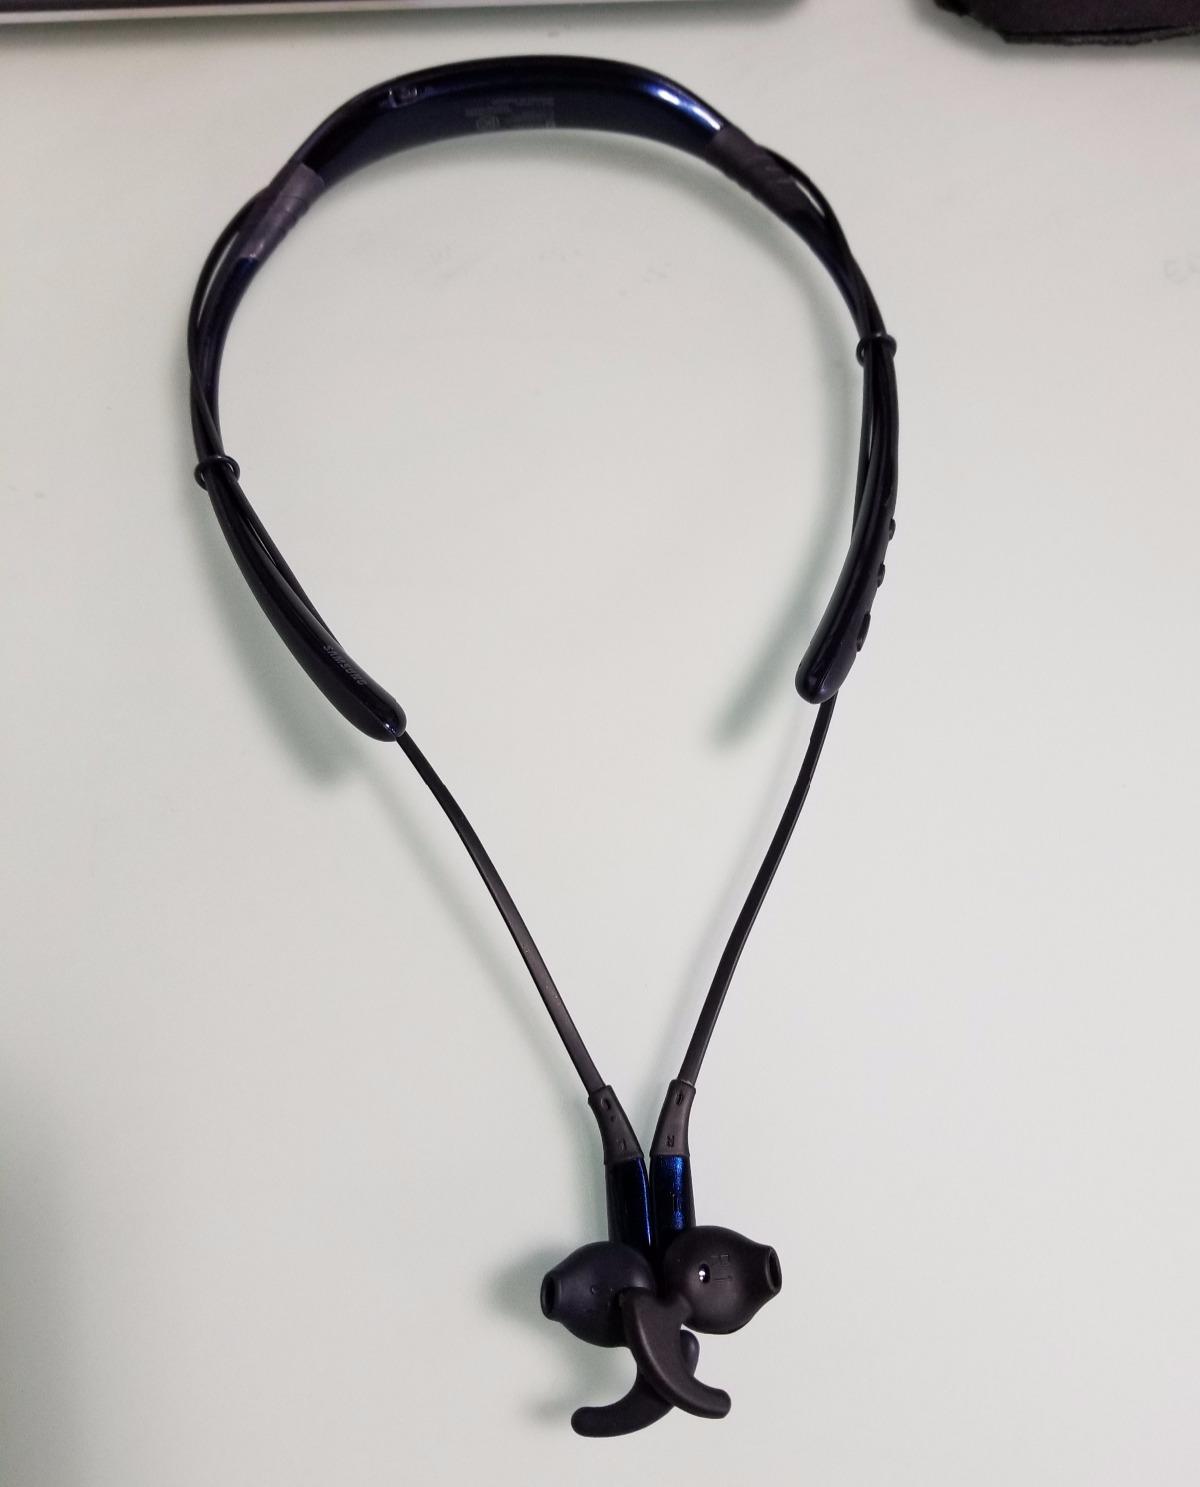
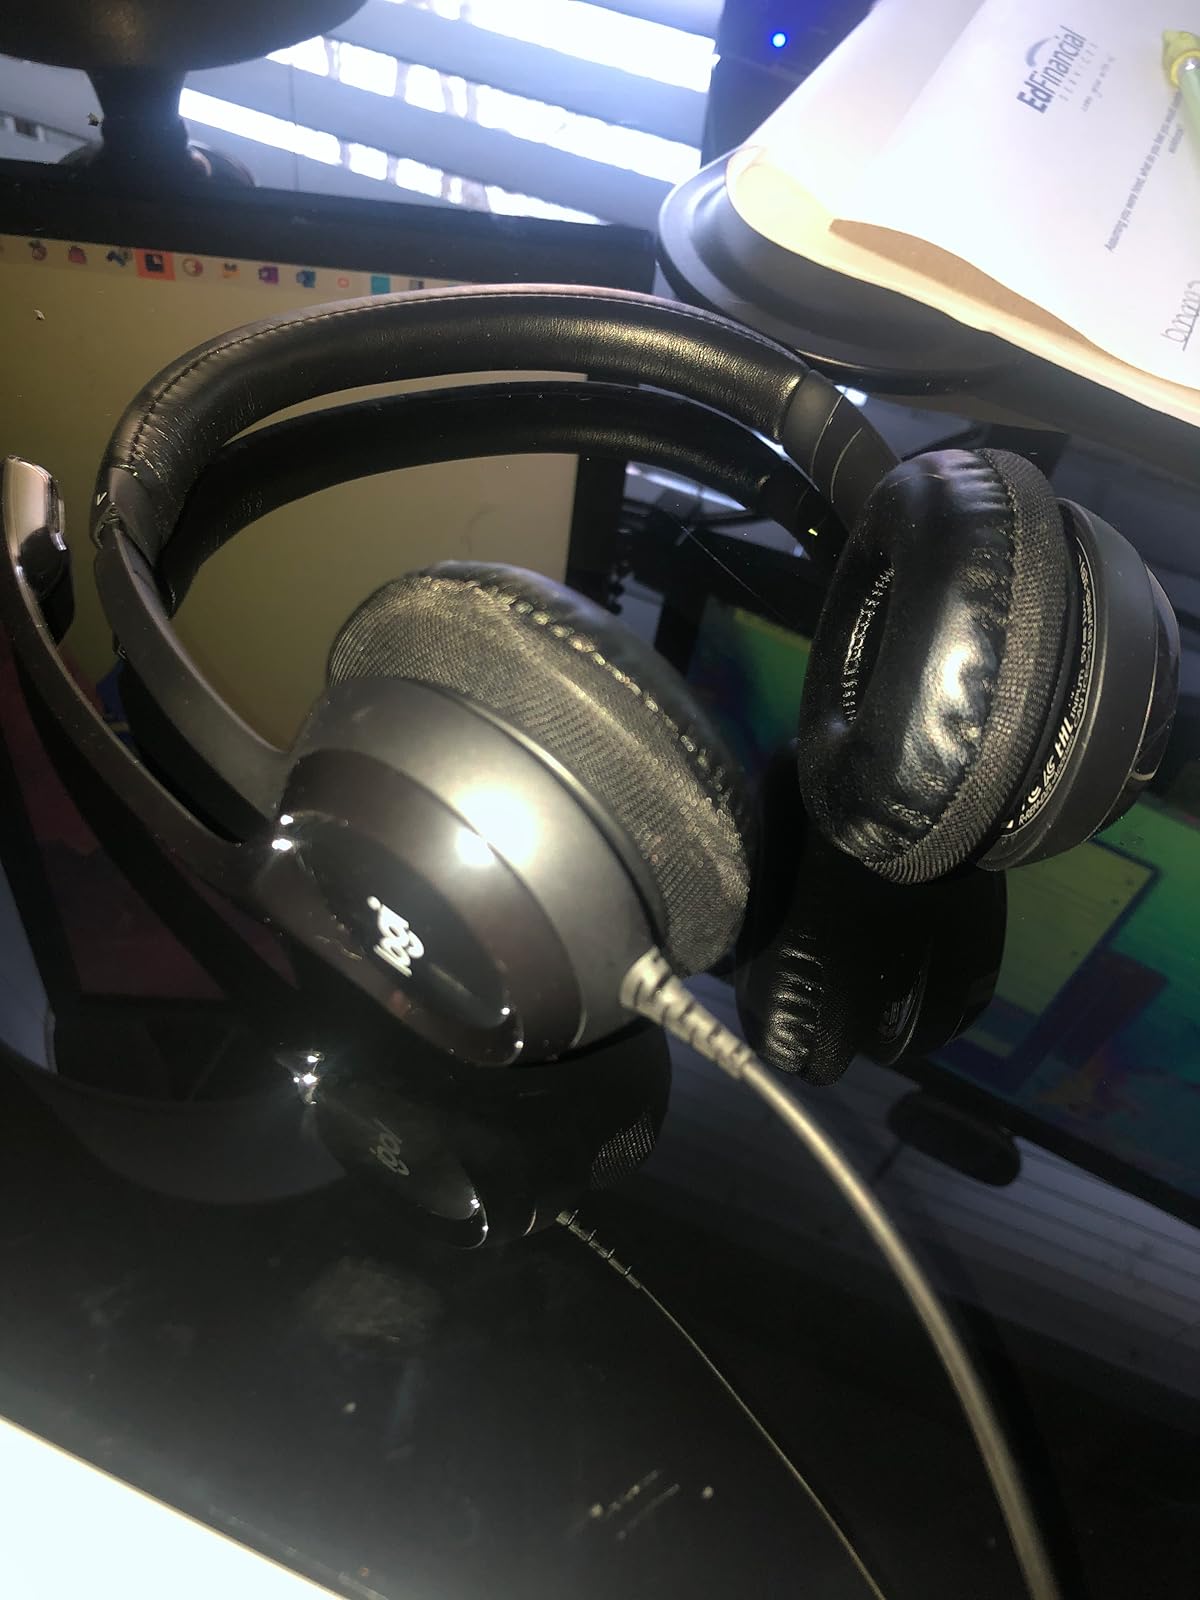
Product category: headphones
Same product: no